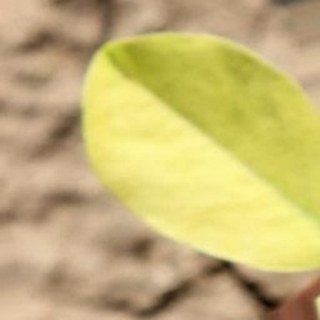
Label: groundnut_nutrition_deficiency